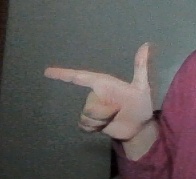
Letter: yaa